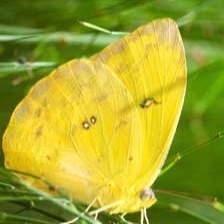
Species: CLOUDED SULPHUR
Butterfly family (ImageNet category): sulphur_butterfly